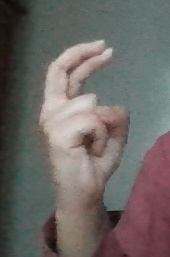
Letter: zay